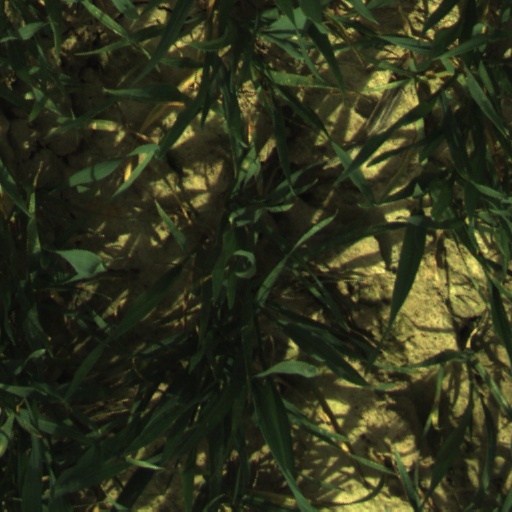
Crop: wheat